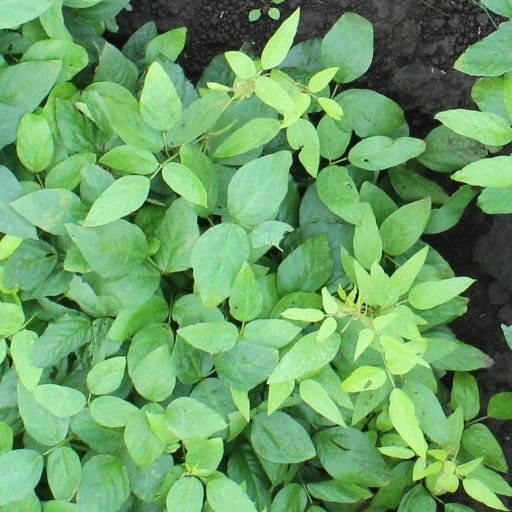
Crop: soybean